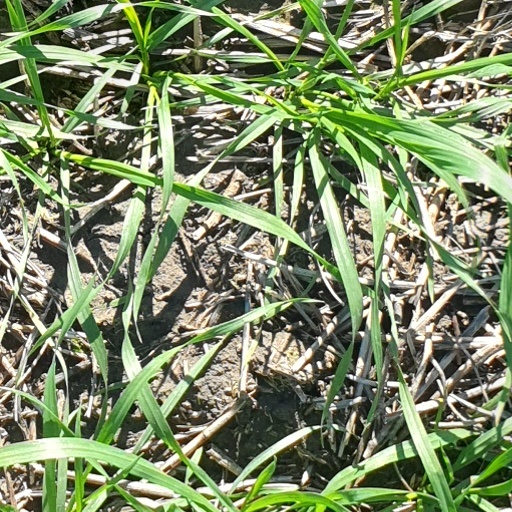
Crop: wheat